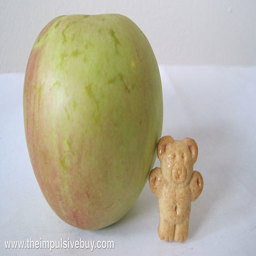
An red and green apple is next to a small animal cracker.
An apple and a teddy graham cracker next to each other.
A green apple with a little bear figurine.
an animal cracker next to an yellow apple
a golden graham teddy bear cookie standing next to an apple